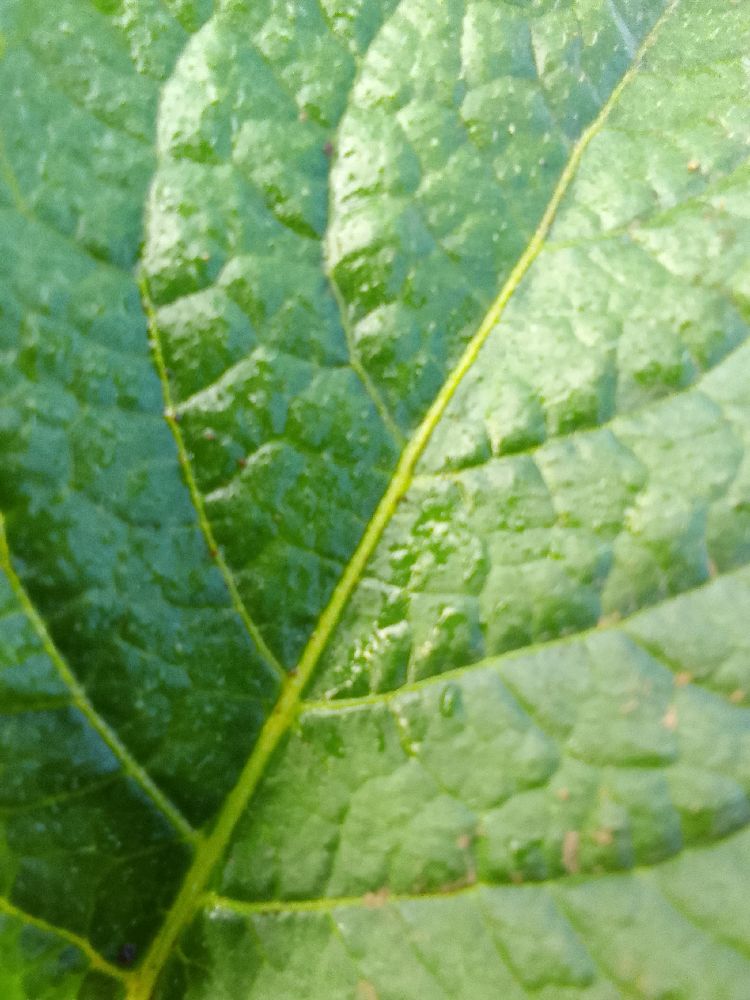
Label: Healthy